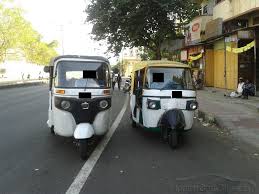
Vehicle type: Auto Rickshaws